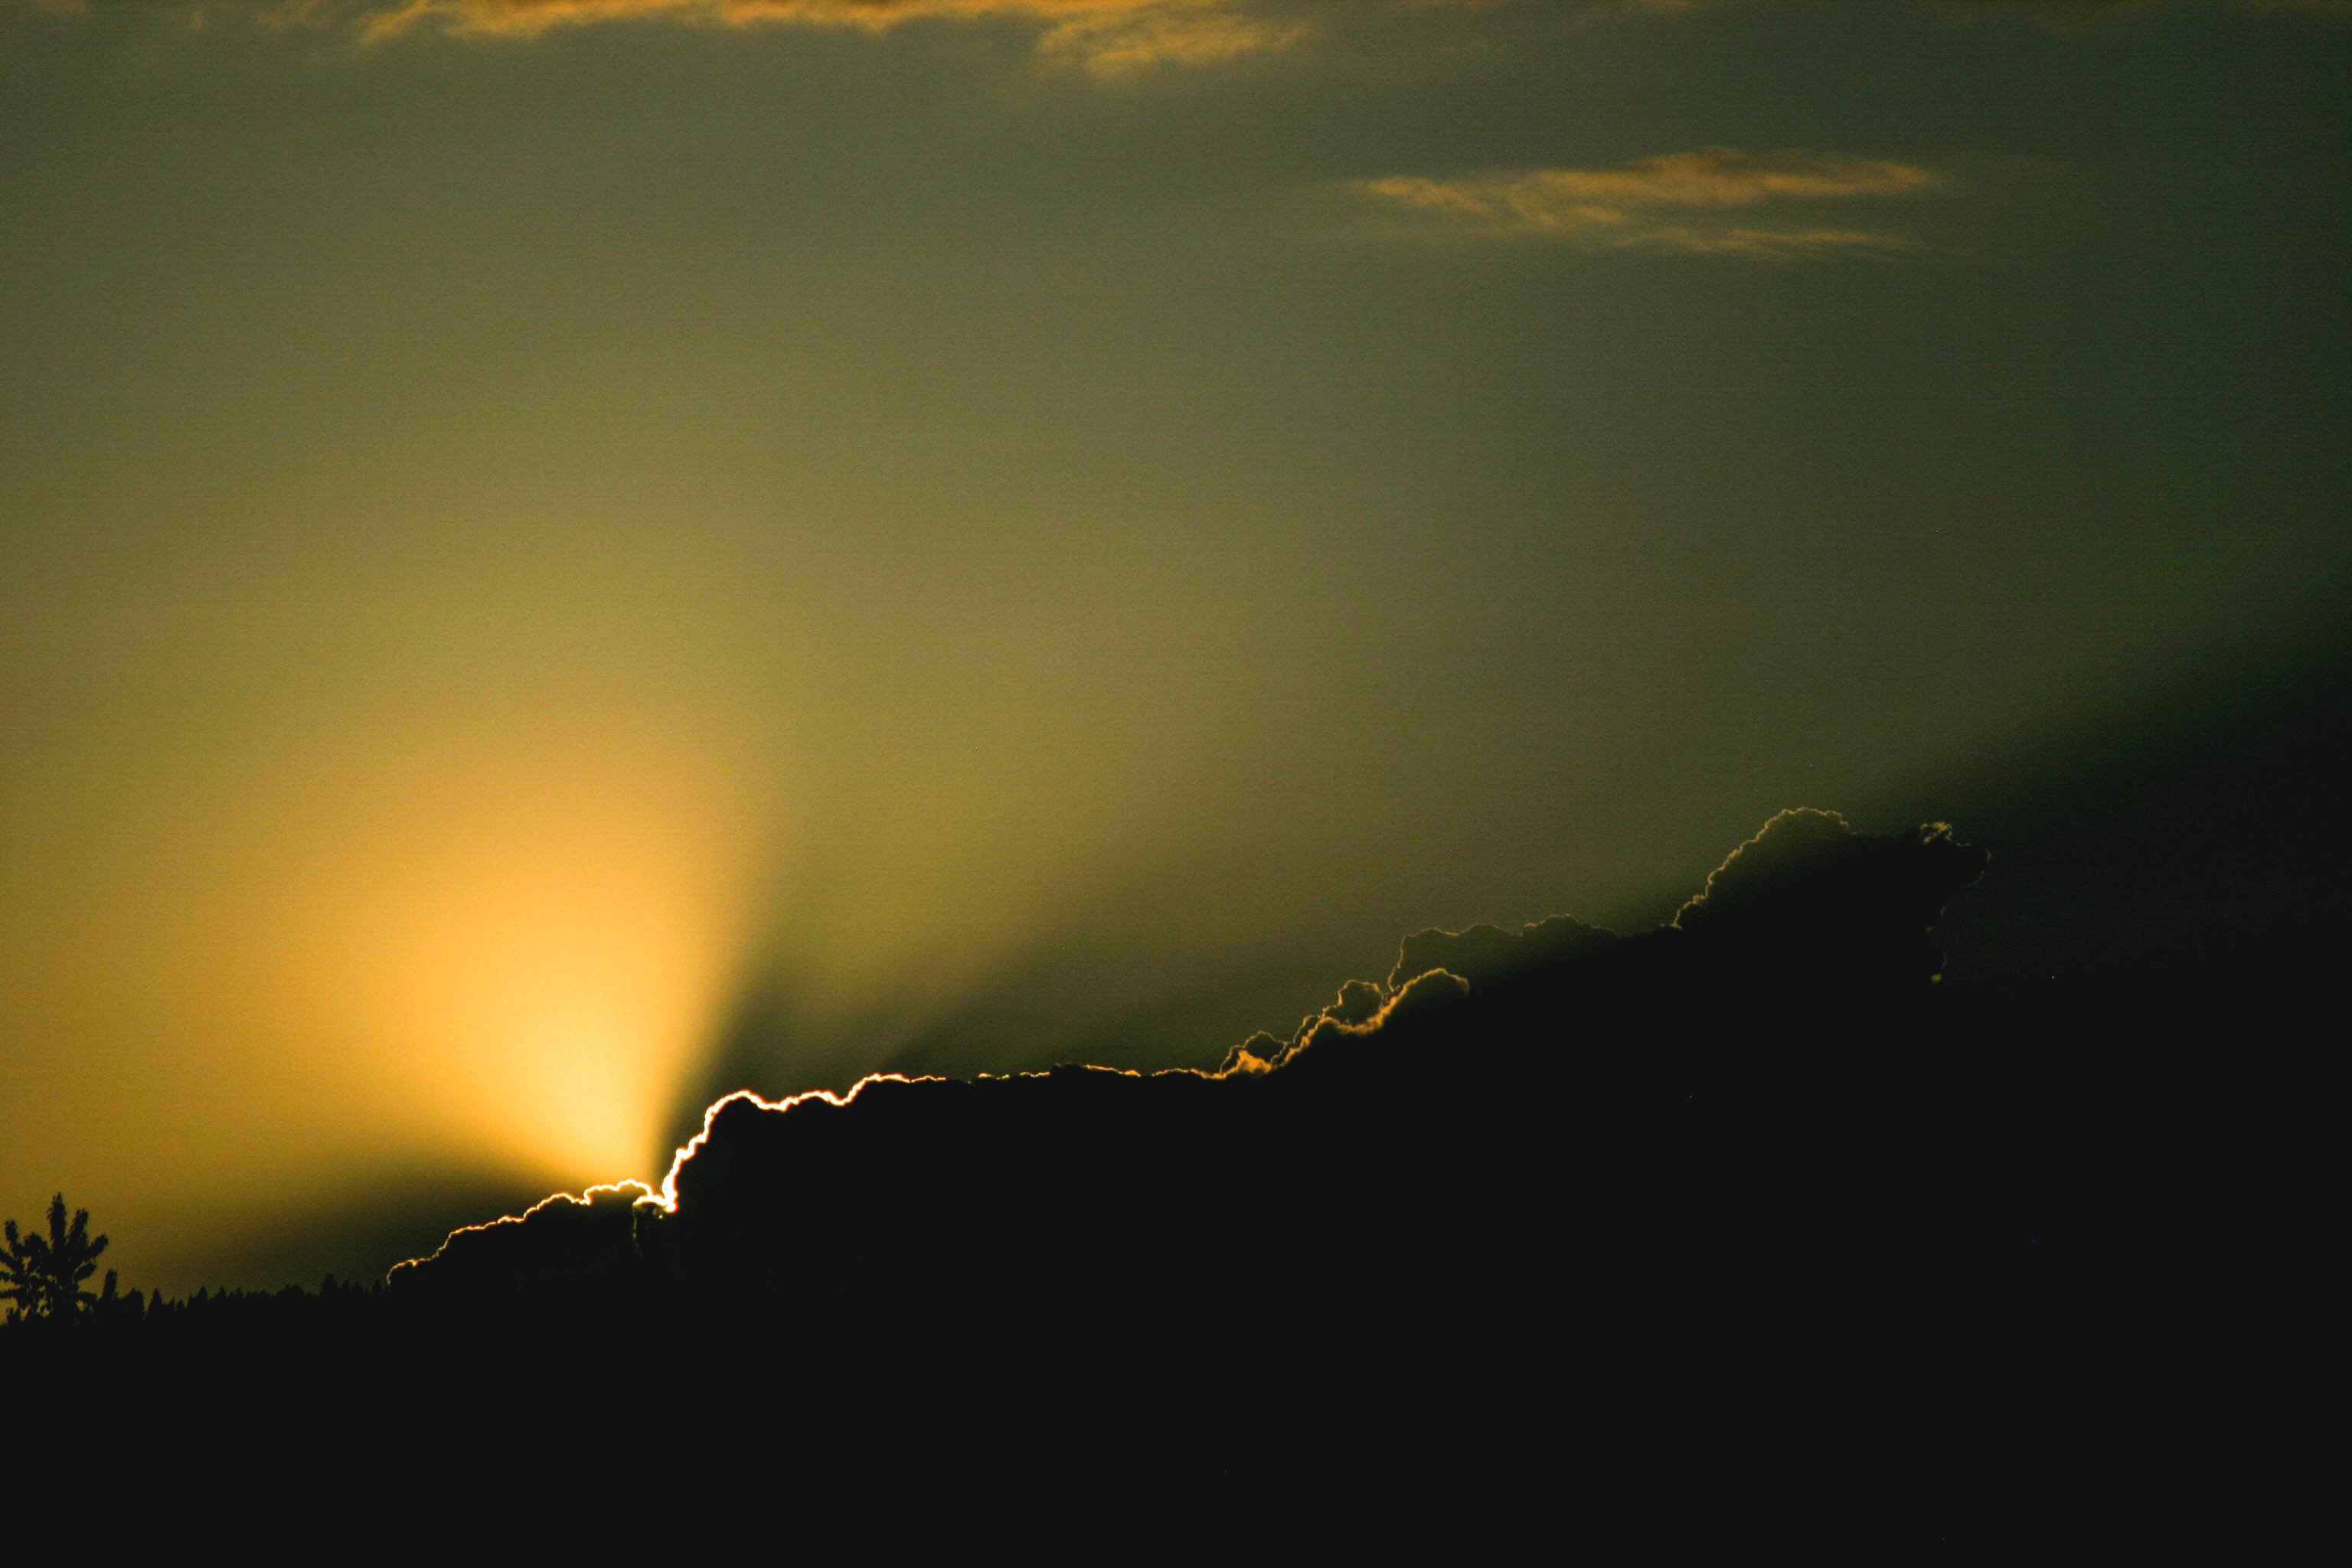
nature, horizon, silhouette, light, cloud, sky, sunset, night, sunlight, morning, dawn, atmosphere, dusk, evening, weather, darkness, yellow, cloudscape, rays, dramatic, shape, atmospheric phenomenon, atmosphere of earth